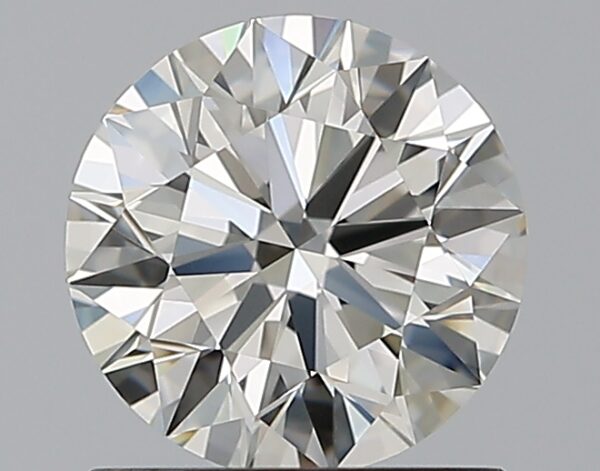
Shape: round
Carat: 1.08
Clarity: IF
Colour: I
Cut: EX
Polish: EX
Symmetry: EX
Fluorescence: N
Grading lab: GIA
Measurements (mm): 6.54 x 6.58 x 4.05